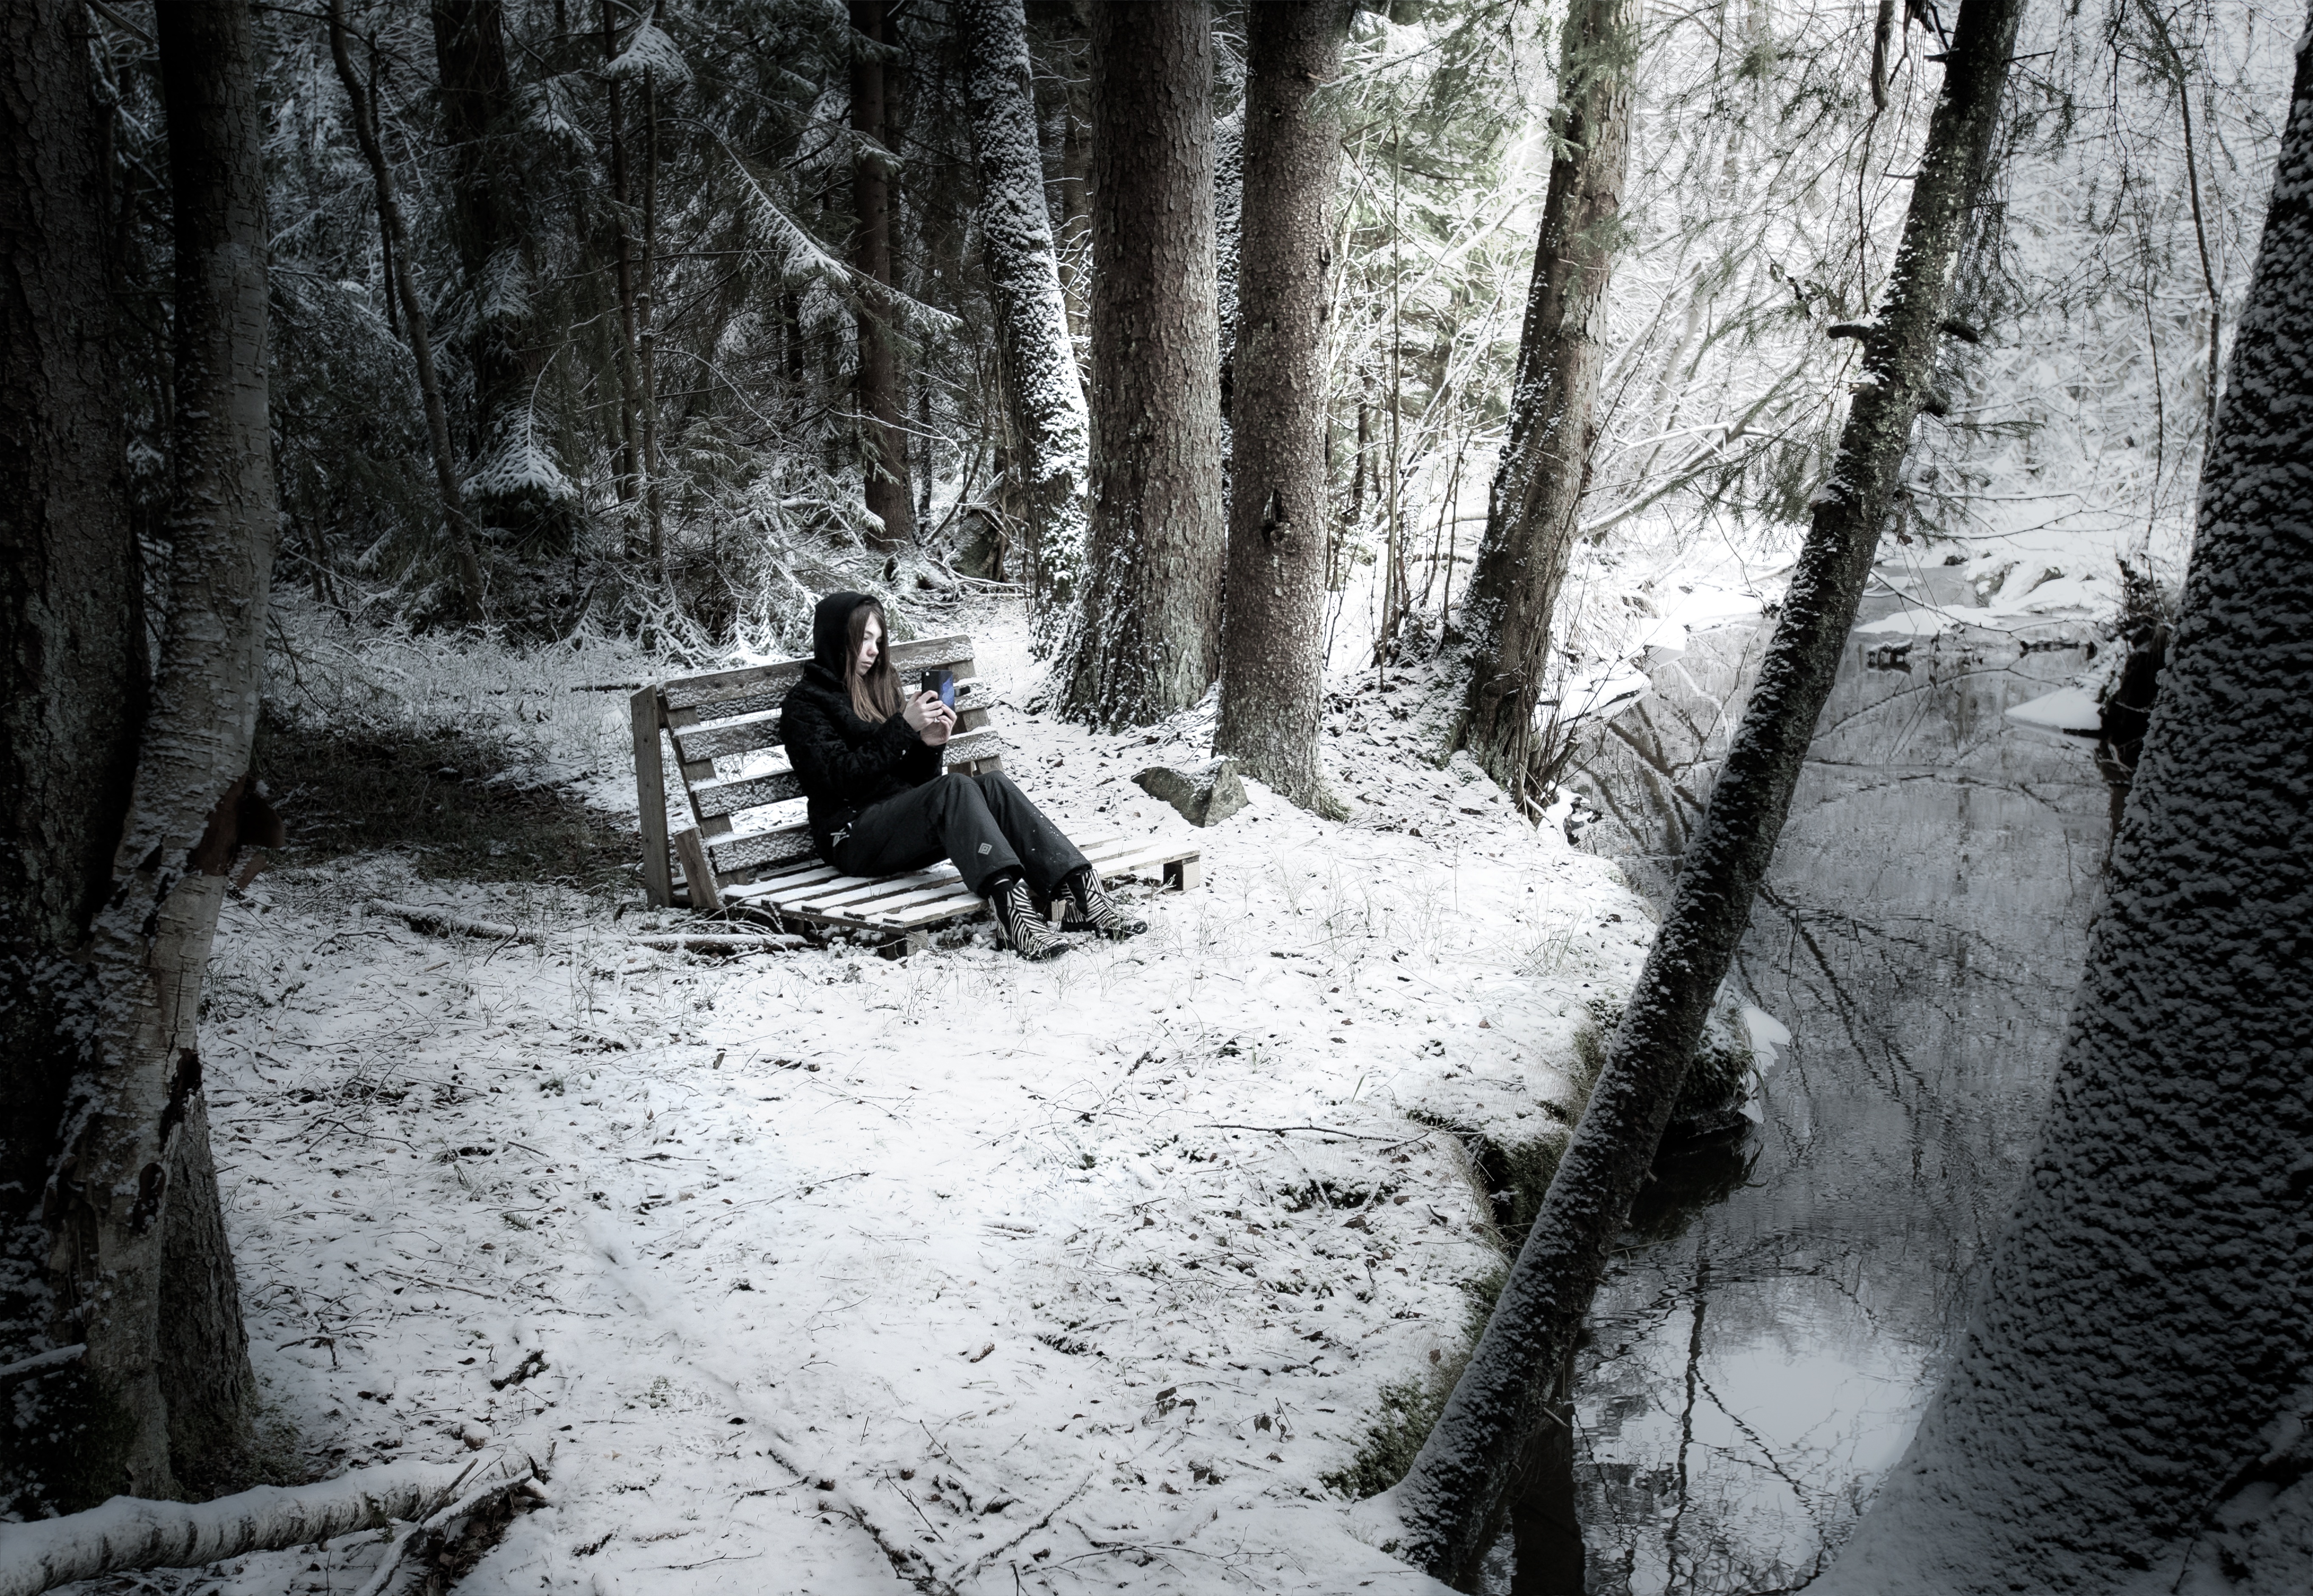
tree, water, forest, snow, winter, black and white, girl, river, dark, stream, weather, monochrome, season, three, footwear, freezing, monochrome photography, woody plant